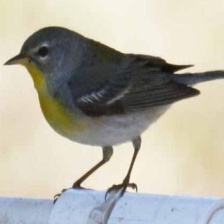
Species: NORTHERN PARULA
Scientific name: SETOPHAGA AMERICANA